Shek Lei Estate

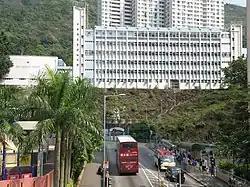
CNEC Christian College

Yi Fung Court is a Home Ownership Scheme court in the upper hills of Shek Lei Extension, Lei Pui Street. It has 2 blocks built in 1999.